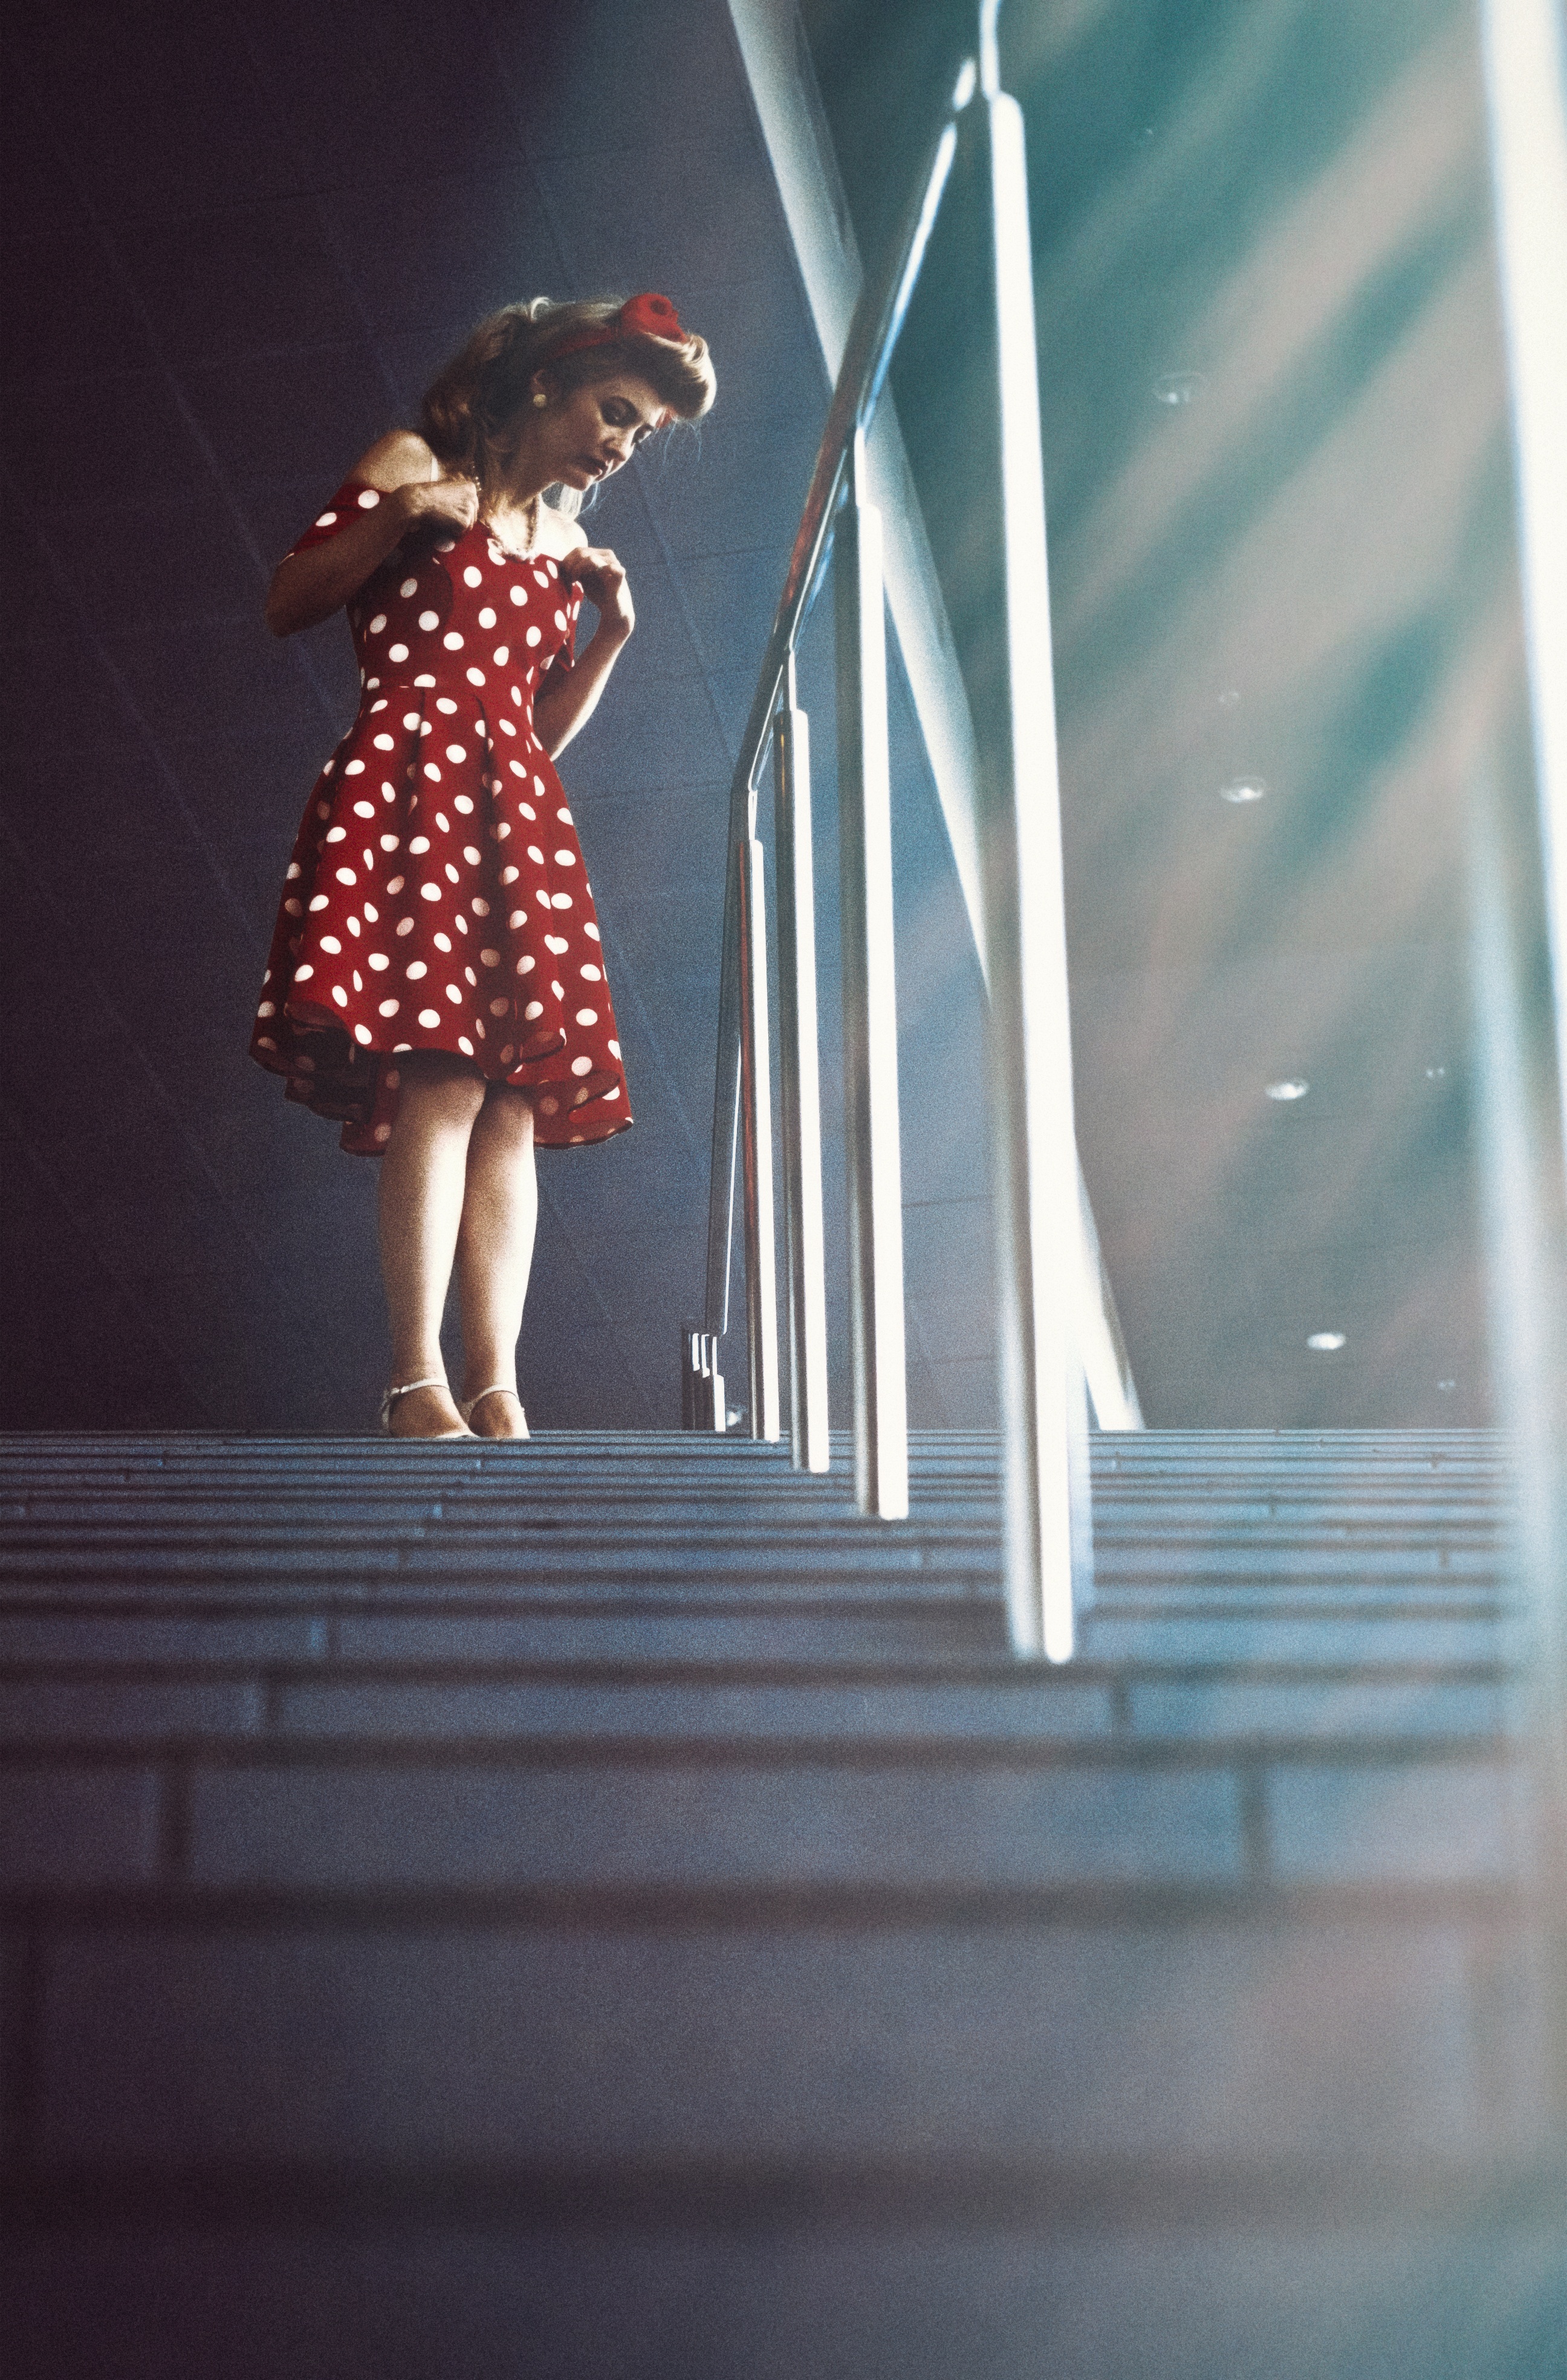
light, girl, hair, white, photography, vintage, retro, window, view, photo, portrait, model, spring, red, color, fashion, blue, blonde, ladder, arena, dress, design, stairs, photograph, beauty, beautiful, stylish, pin up, red dress, portrait of a girl, pin up girl, lady in red, fashion monger